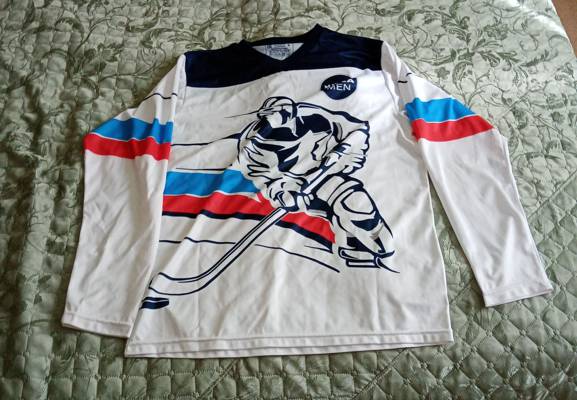
Waste category: clothes